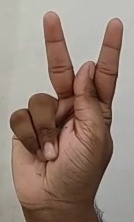
ASL sign: K